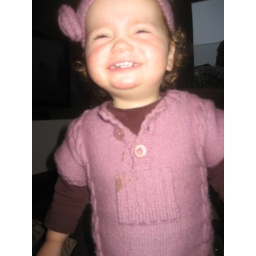
Fotoshootje van Milou in haar jurkje gemaakt door Tante Ninette